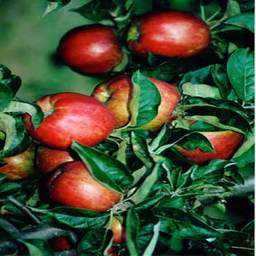
Label: Apple